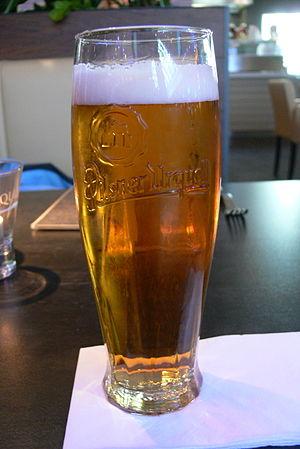
La bière tchèque a une histoire longue et complexe. Aujourd’hui, la République tchèque possède le privilège d’être le plus grand consommateur au monde de bière par habitant.